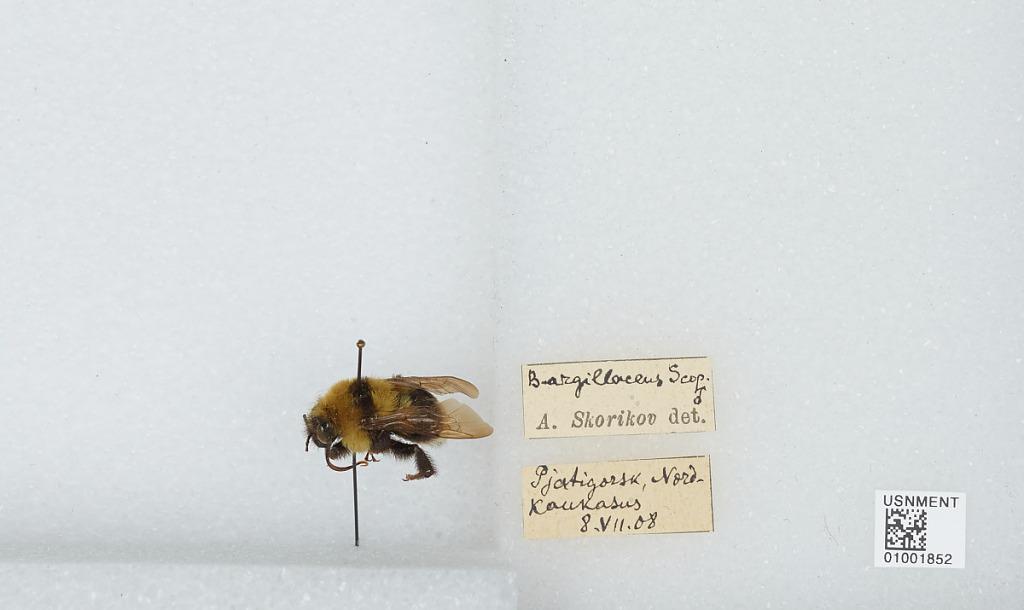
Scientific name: Bombus (Megabombus) argillaceus (Scopoli)
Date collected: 1908-7-8
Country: Russia
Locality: Pyatigorsk, Nordkaukasus
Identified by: Skorikov, A.